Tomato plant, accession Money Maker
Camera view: bottom (45 deg); turntable rotation: 90 degrees
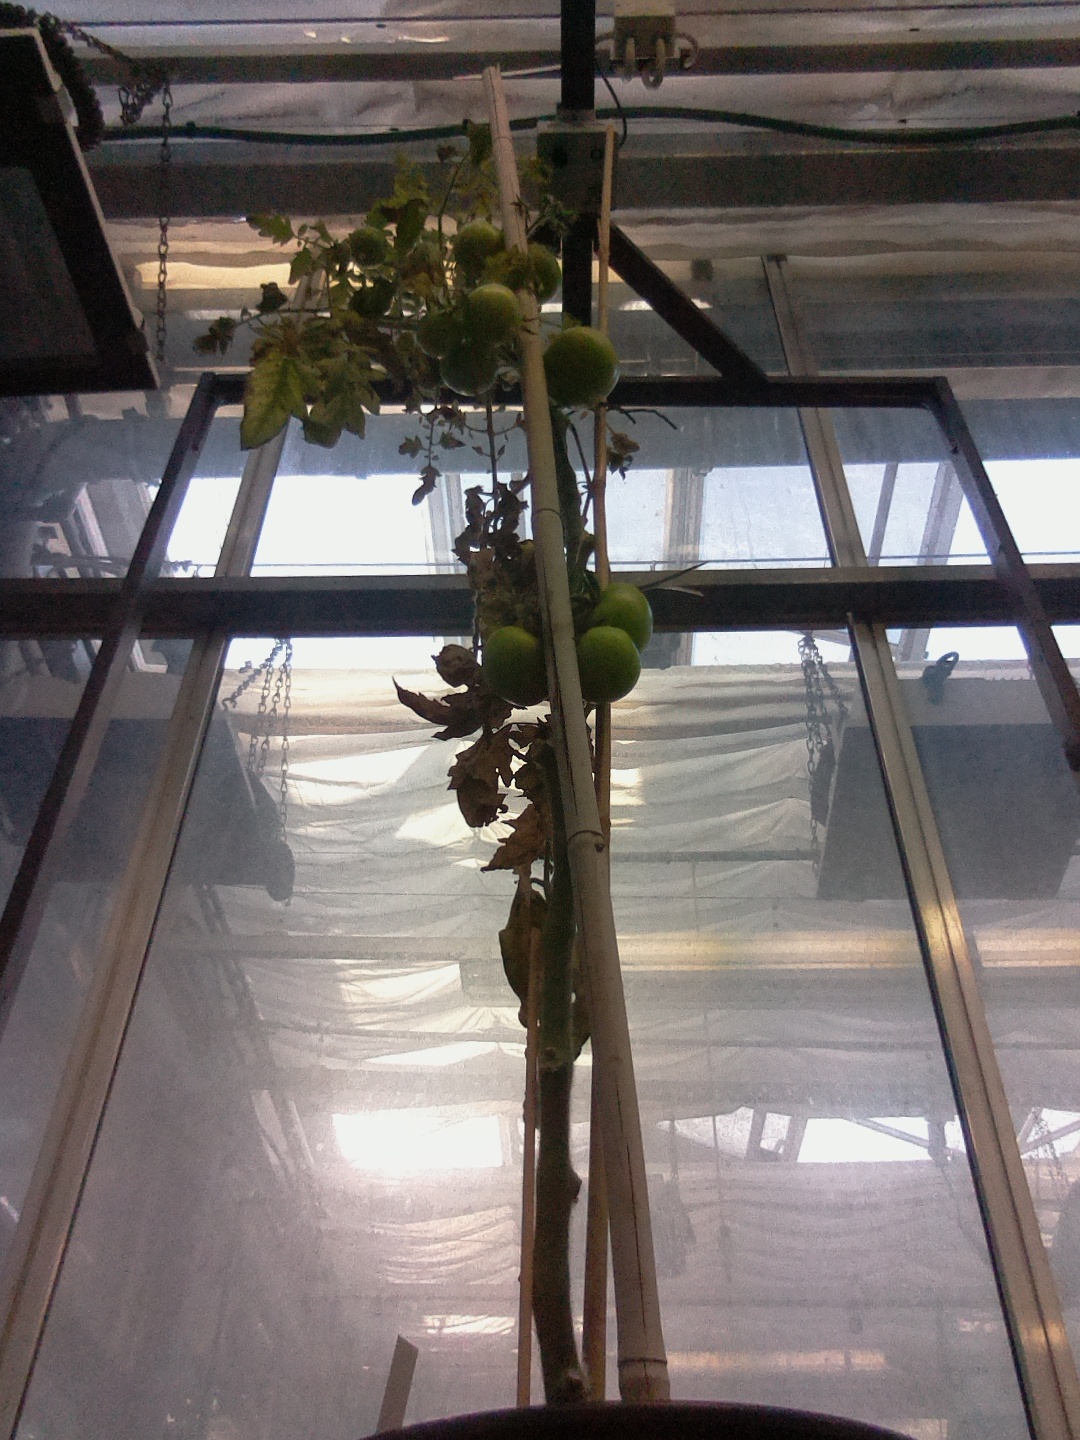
BBCH growth stage 79: 90% -100% of final fruit size